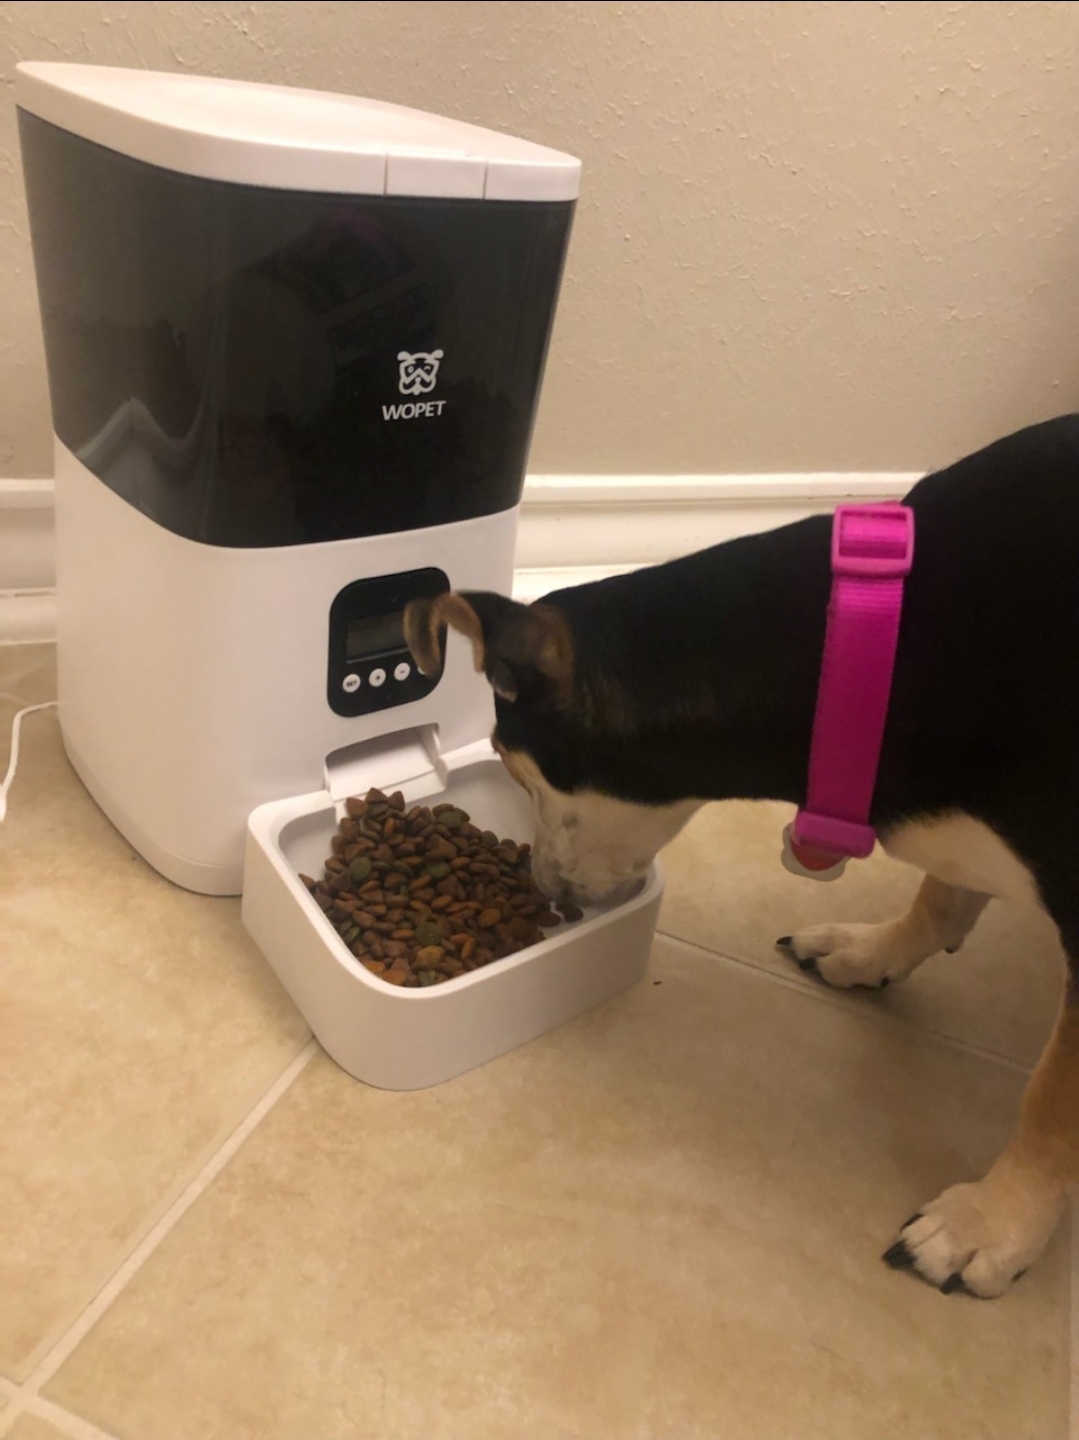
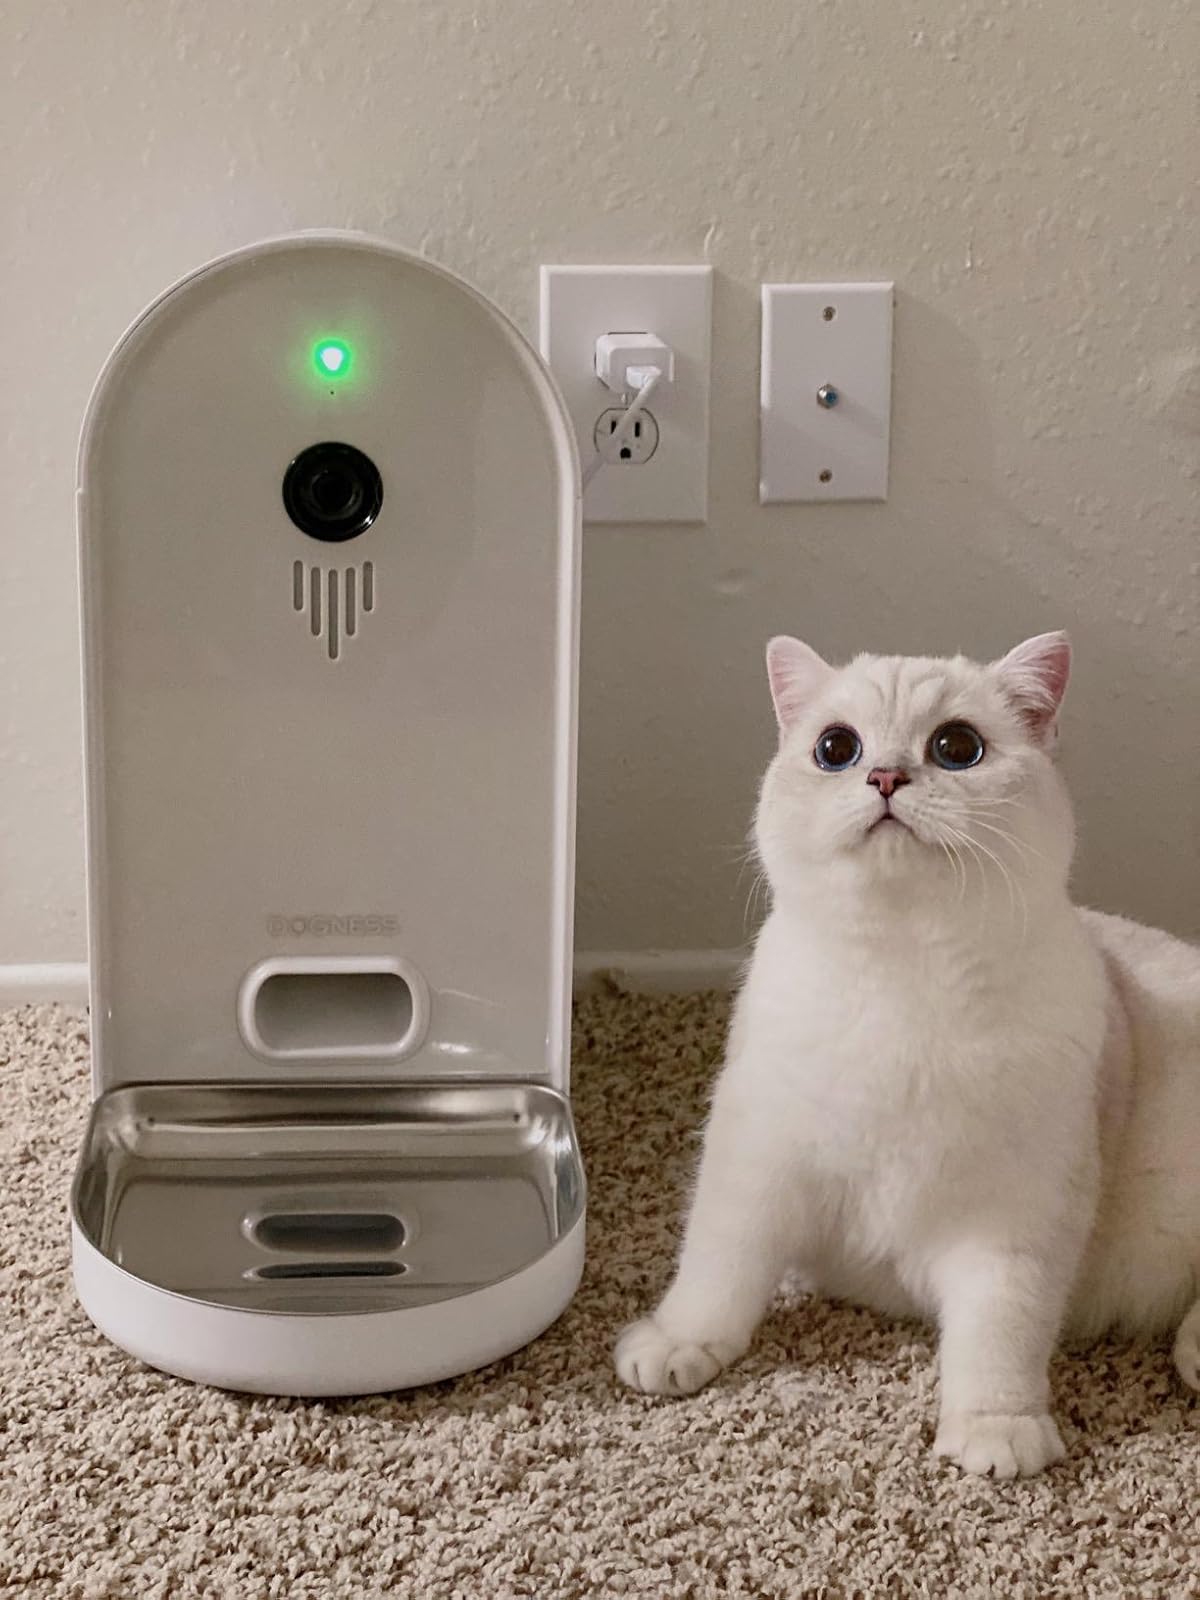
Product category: items_feeder
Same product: no